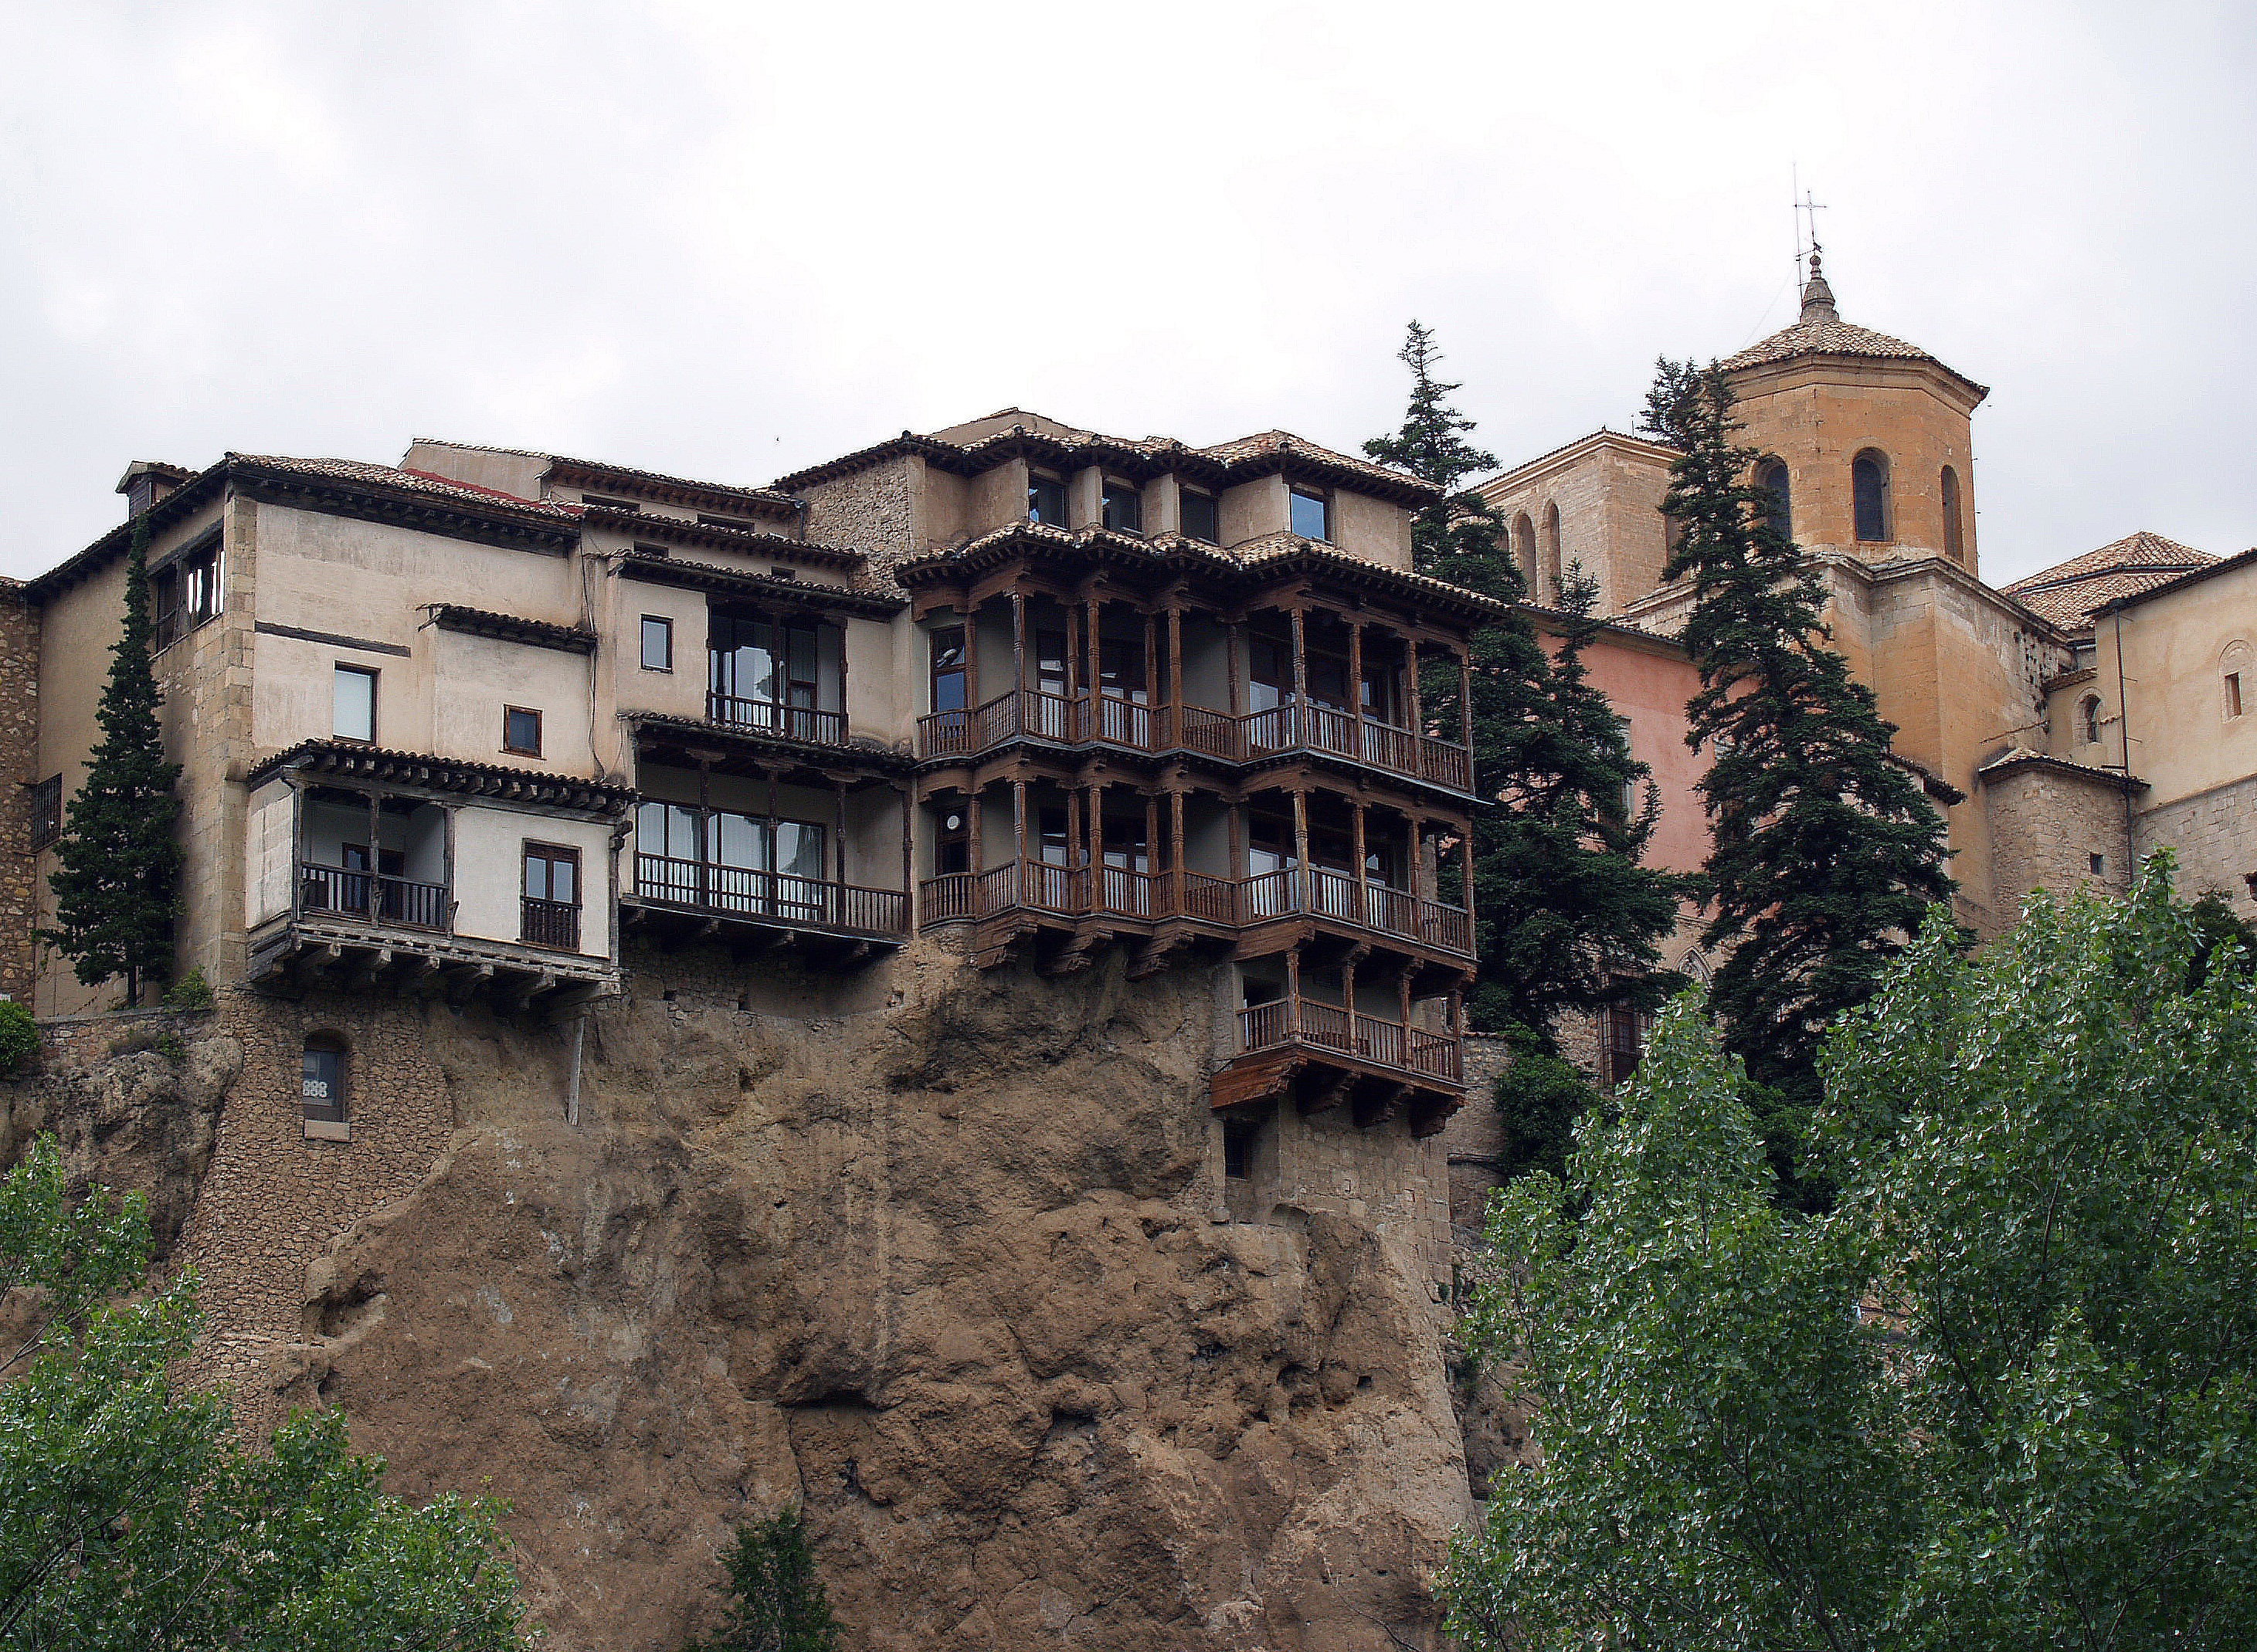
architecture, house, town, building, chateau, city, village, waterway, housing, old house, spain, buildings, monastery, estate, basin, monuments, neighbourhood, hanging houses